Quiet luxury

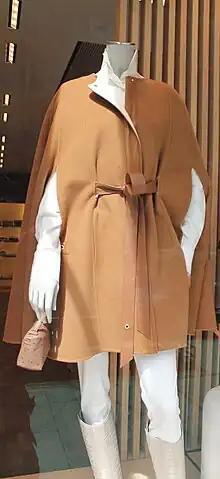
Outfit on mannequin exemplifying quiet luxury. The outfit is elegant and refined without any labels or ostentatious displays of wealth.

Quiet luxury is a lifestyle characterized by understated elegance and refined consumption, emphasizing exclusivity and discerning taste without overt displays of wealth.